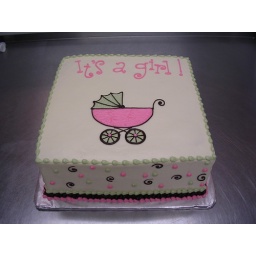
Cream Cheese Frosting. Dark chocolate brown swirls and pink and green dots around the sides with a pink and green baby carriage.